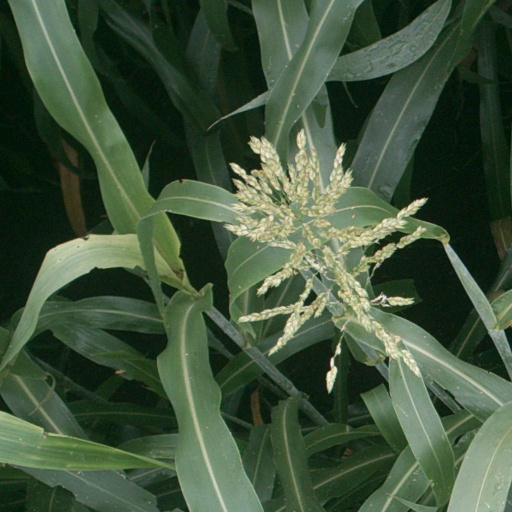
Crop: sorghum